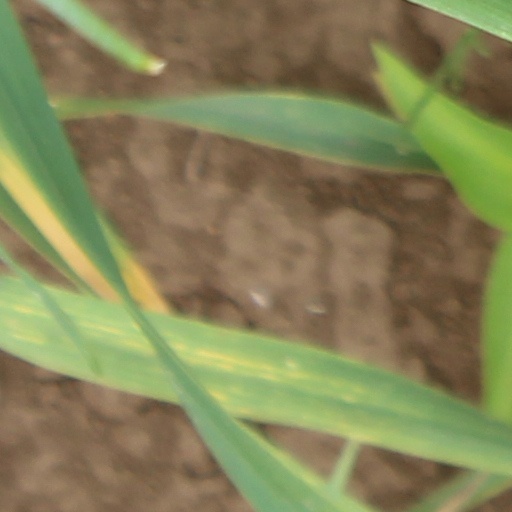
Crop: wheat